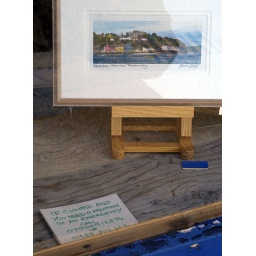
Amusing sign in a shop window in Tobermorry